Strawberry foliar nematode

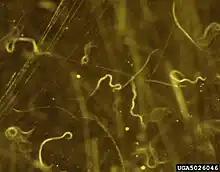
Foliar nematodes of a related species, "Aphelenchoides ritzemabosi"

Feeding normally occurs via stylet penetration of epidermal cells, but sometimes nematodes can enter through stomatal openings and feed from within the mesophyll cell layer. A study showed that "Aphalenchoides fragariae" is more attracted to CO than oxygen emissions in a controlled environment using artificial stomatal openings which expelled each gas respectively. Researchers were able to make these conclusions based on the obvious accumulation of the nematodes on and within artificial stomates expelling CO. This suggests these nematodes are able to locate stomata based on chemical sensing.